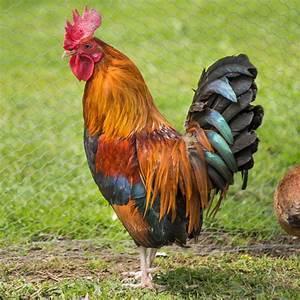
chicken